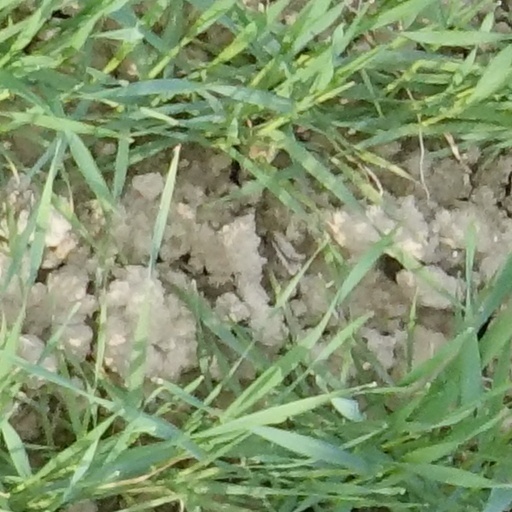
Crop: wheat